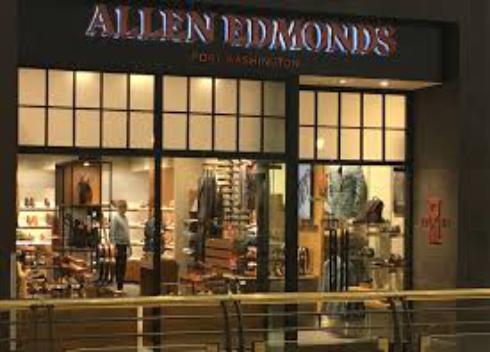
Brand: Allen Edmonds
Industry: Clothes